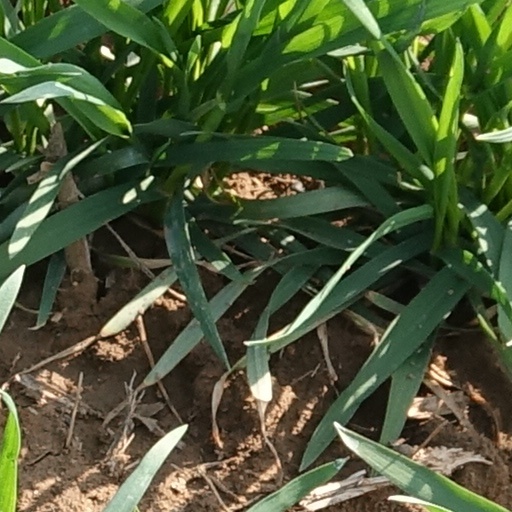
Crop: wheat